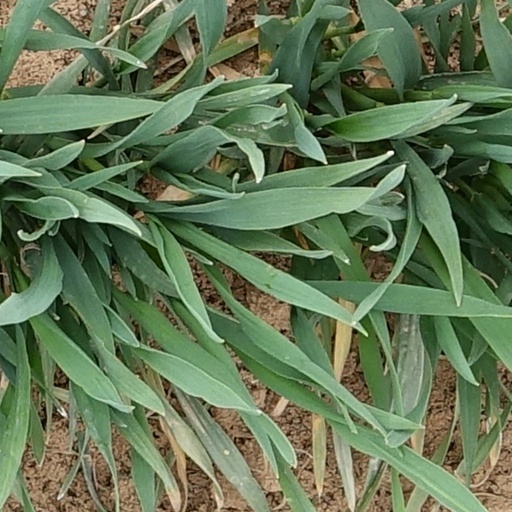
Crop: wheat